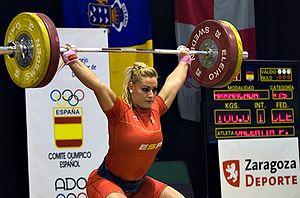
Lidia Valentín Pérez, née le 10 février 1985, est une haltérophile espagnole.